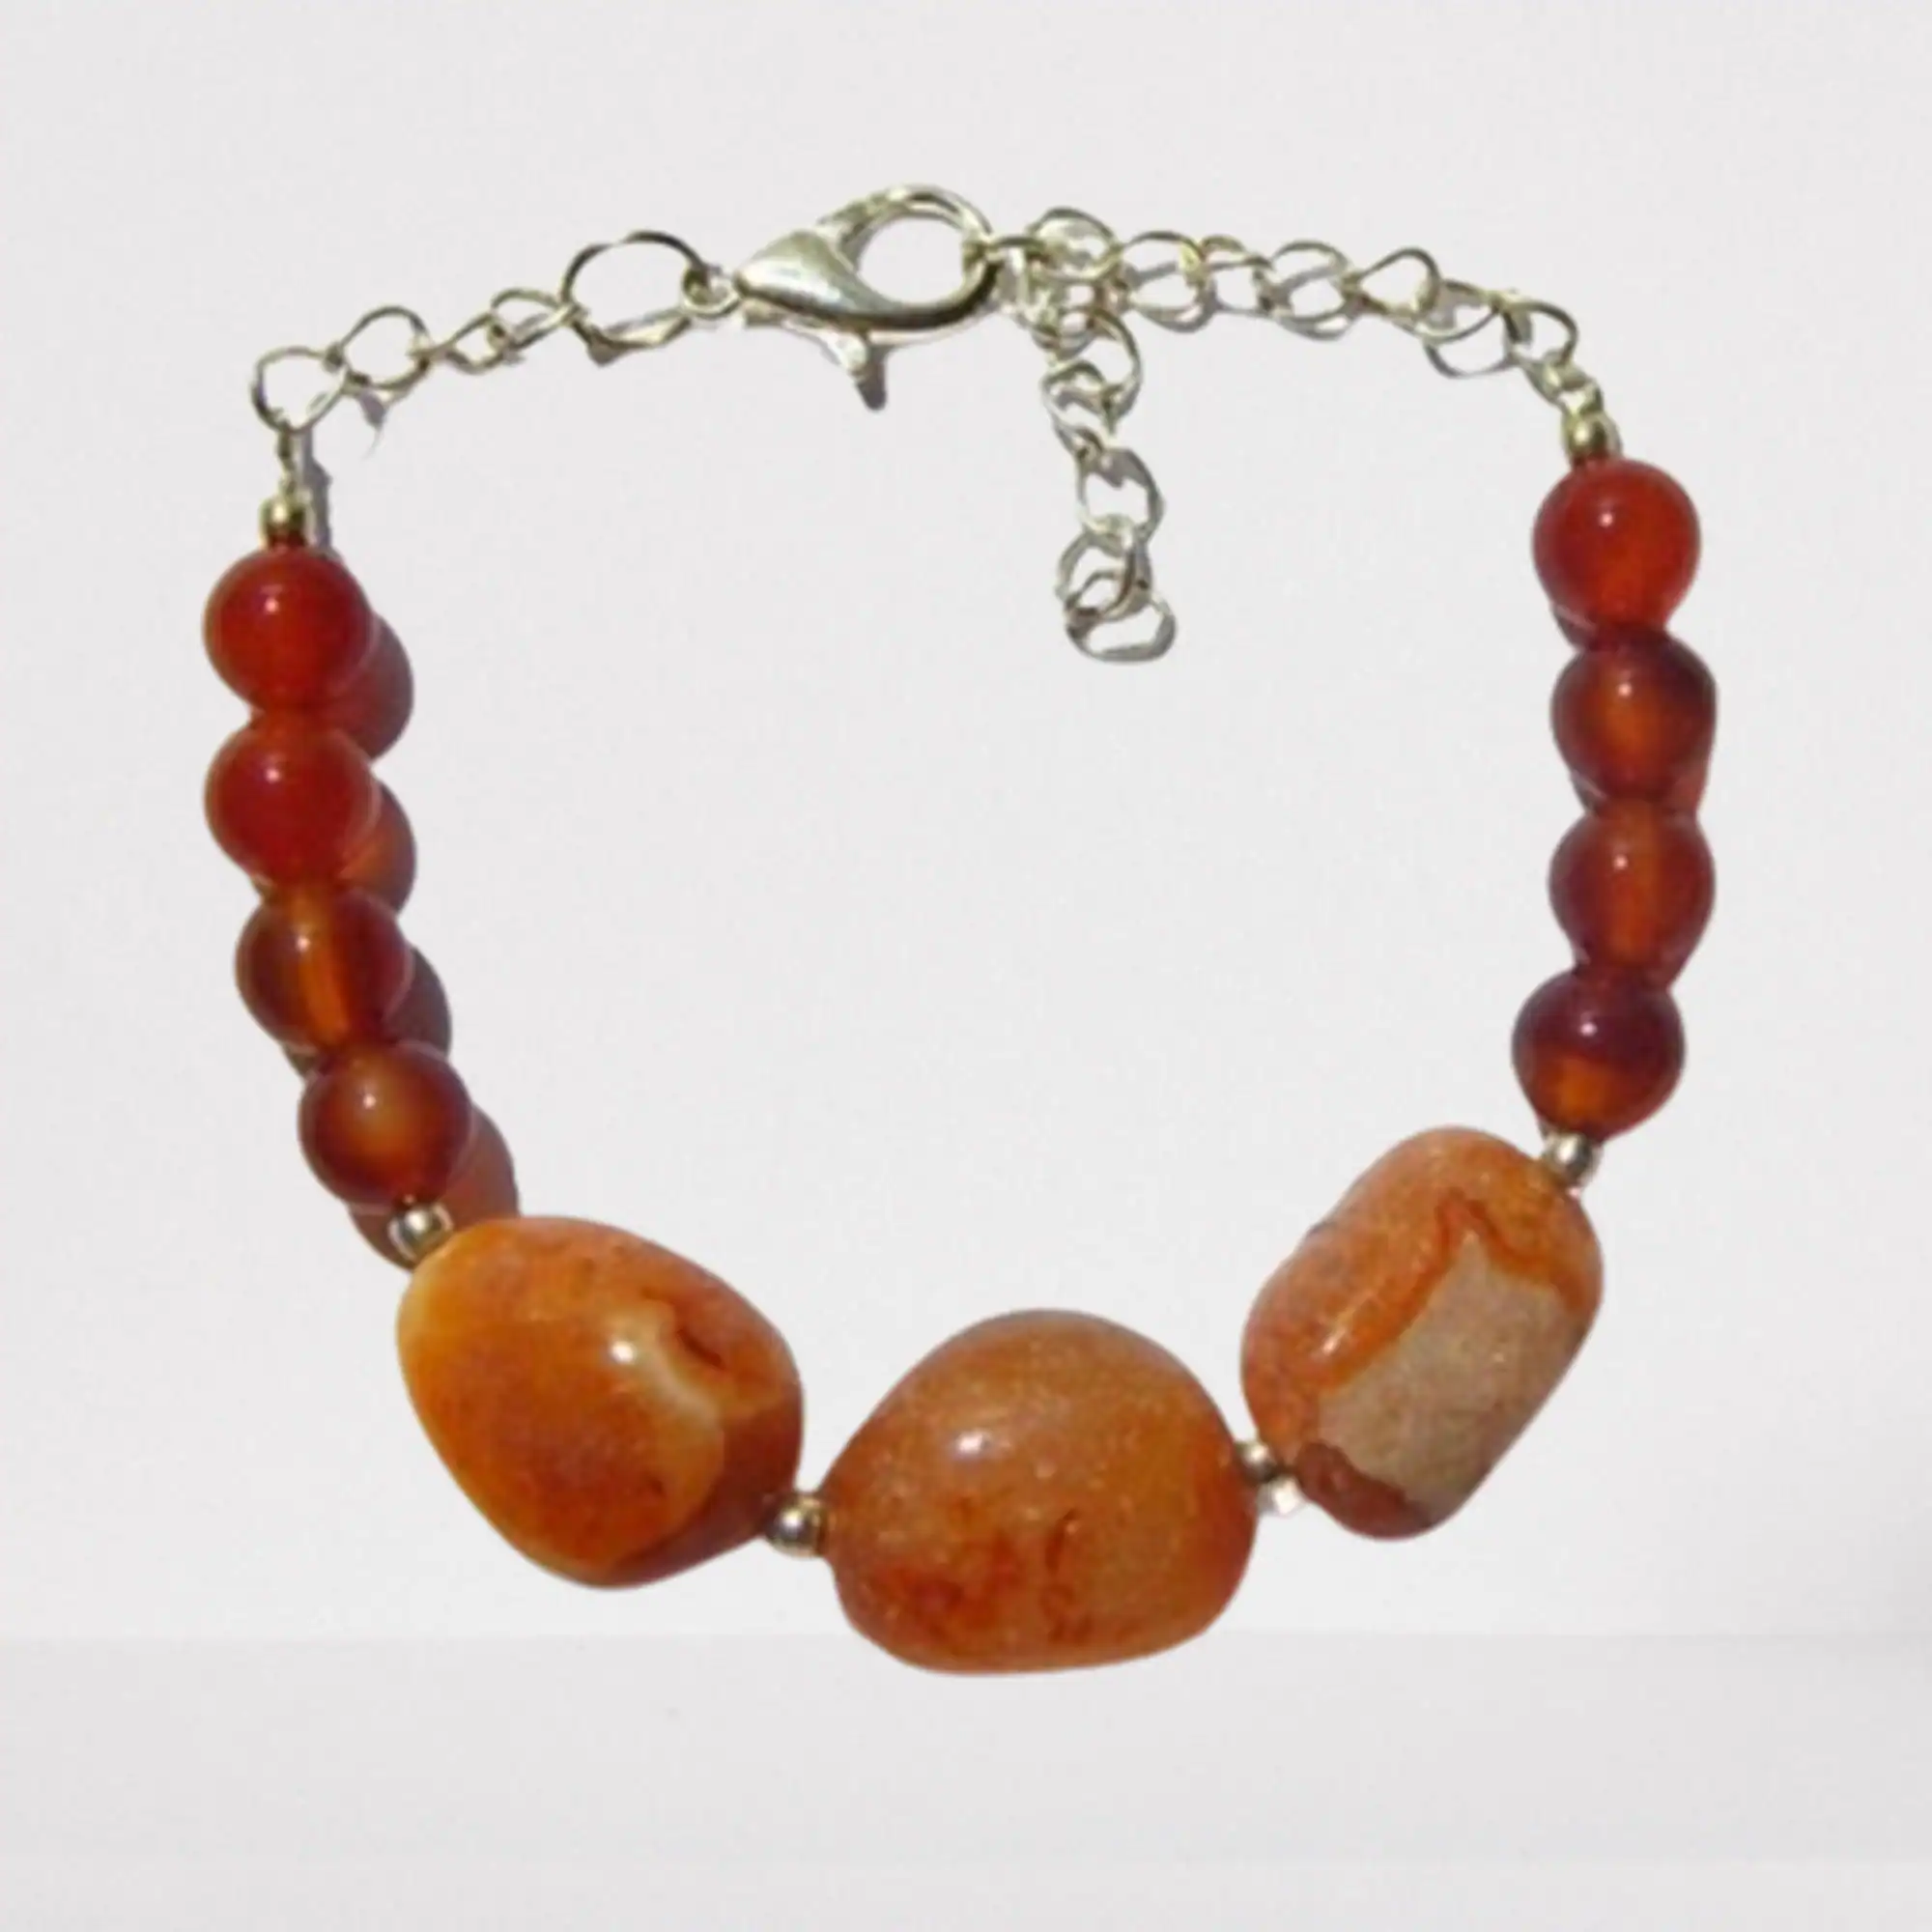
Jaya Vision Enterprises Gemstone Carnelian Sacral Chakra Bracelet
Type: Bracelets
Brand: JAYA VISION ENTERPRISES
Price: Rs. 540
 Carnelian Bracelet for Sacral ChakraCarnelian Tumble and Carnelian Beads with Silver Polish Copper metal beads & Chain.Carnelian increases personal power, creativity, energy gives courage. It helps in meditation by increasing concentration.Helps in blood circulation, aids in male impotency, increases appetite, alleviates problems of the liver, bladder, kidneys and spleen.